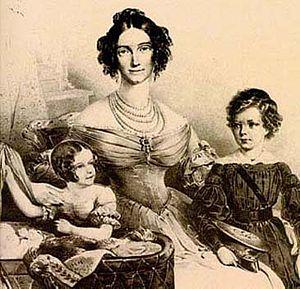
Ludovica de Bavière, née Marie Louise Wilhelmine, princesse de Bavière, est née le 30 août 1808 à Munich et morte le 26 janvier 1892 à Munich à l'âge de 84 ans. Par son mariage avec le duc Maximilien en Bavière, elle devient duchesse en Bavière.